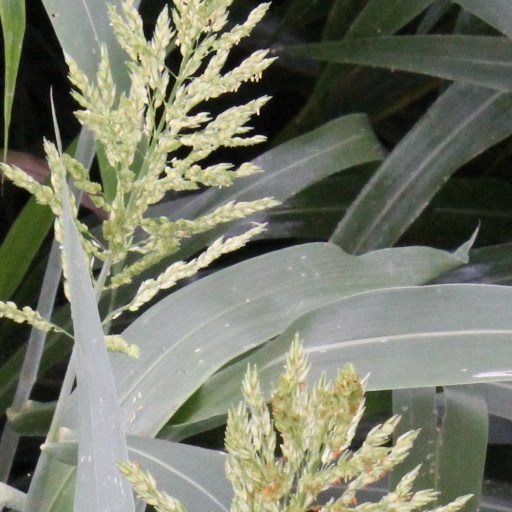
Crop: sorghum